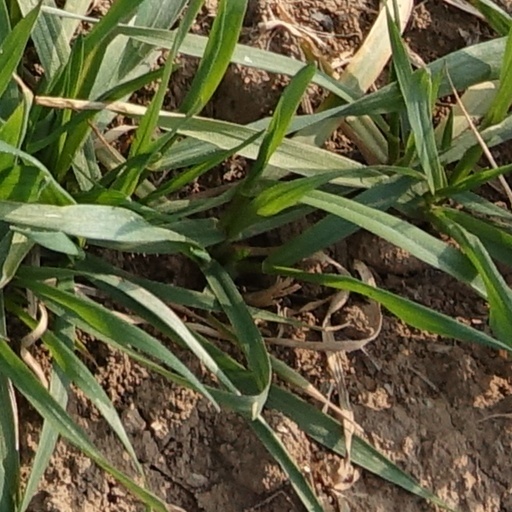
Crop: wheat